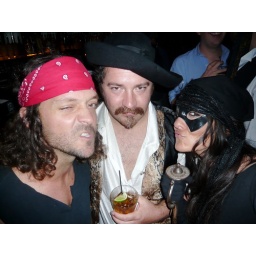
Open bar if you dress in costume. THANKS SUE!!!!!!